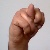
The image shows a hand gesture representing the letter 'N' in Indian Sign Language.